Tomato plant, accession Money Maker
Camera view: bottom (45 deg); turntable rotation: 210 degrees
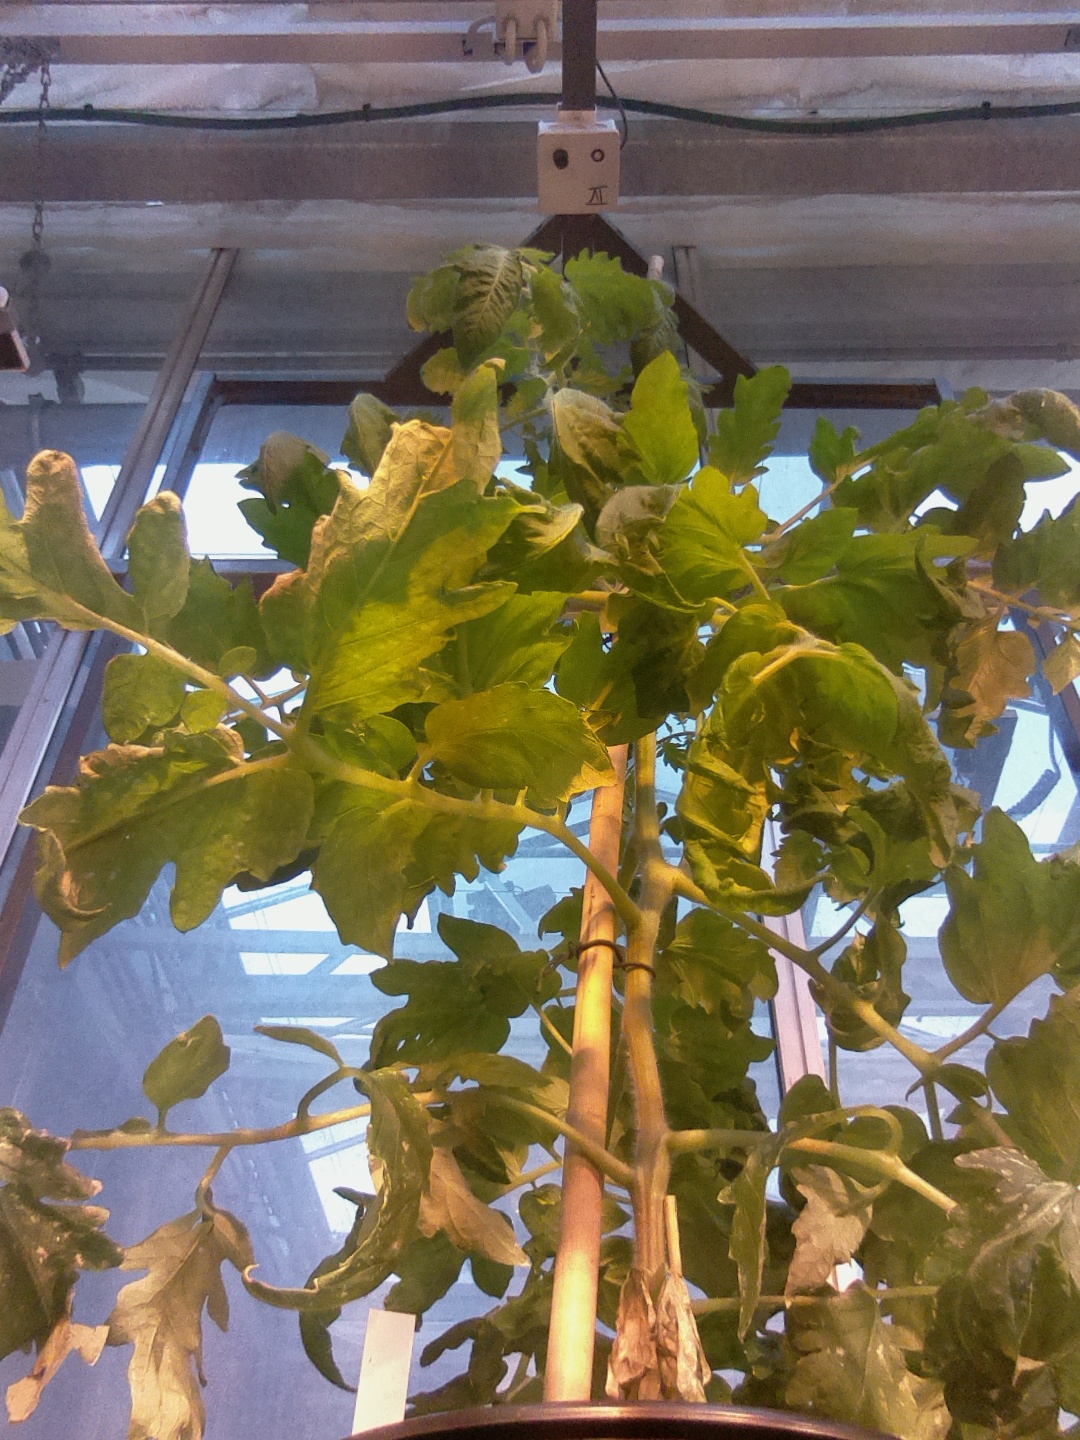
BBCH growth stage 70: Fruits at the main stem or branches visibles